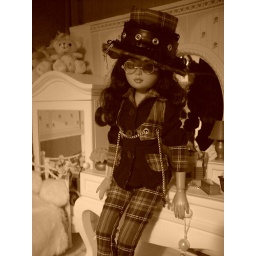
Sarah new Pants and top in black & red